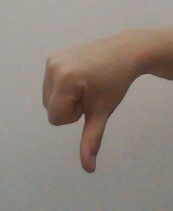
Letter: waw